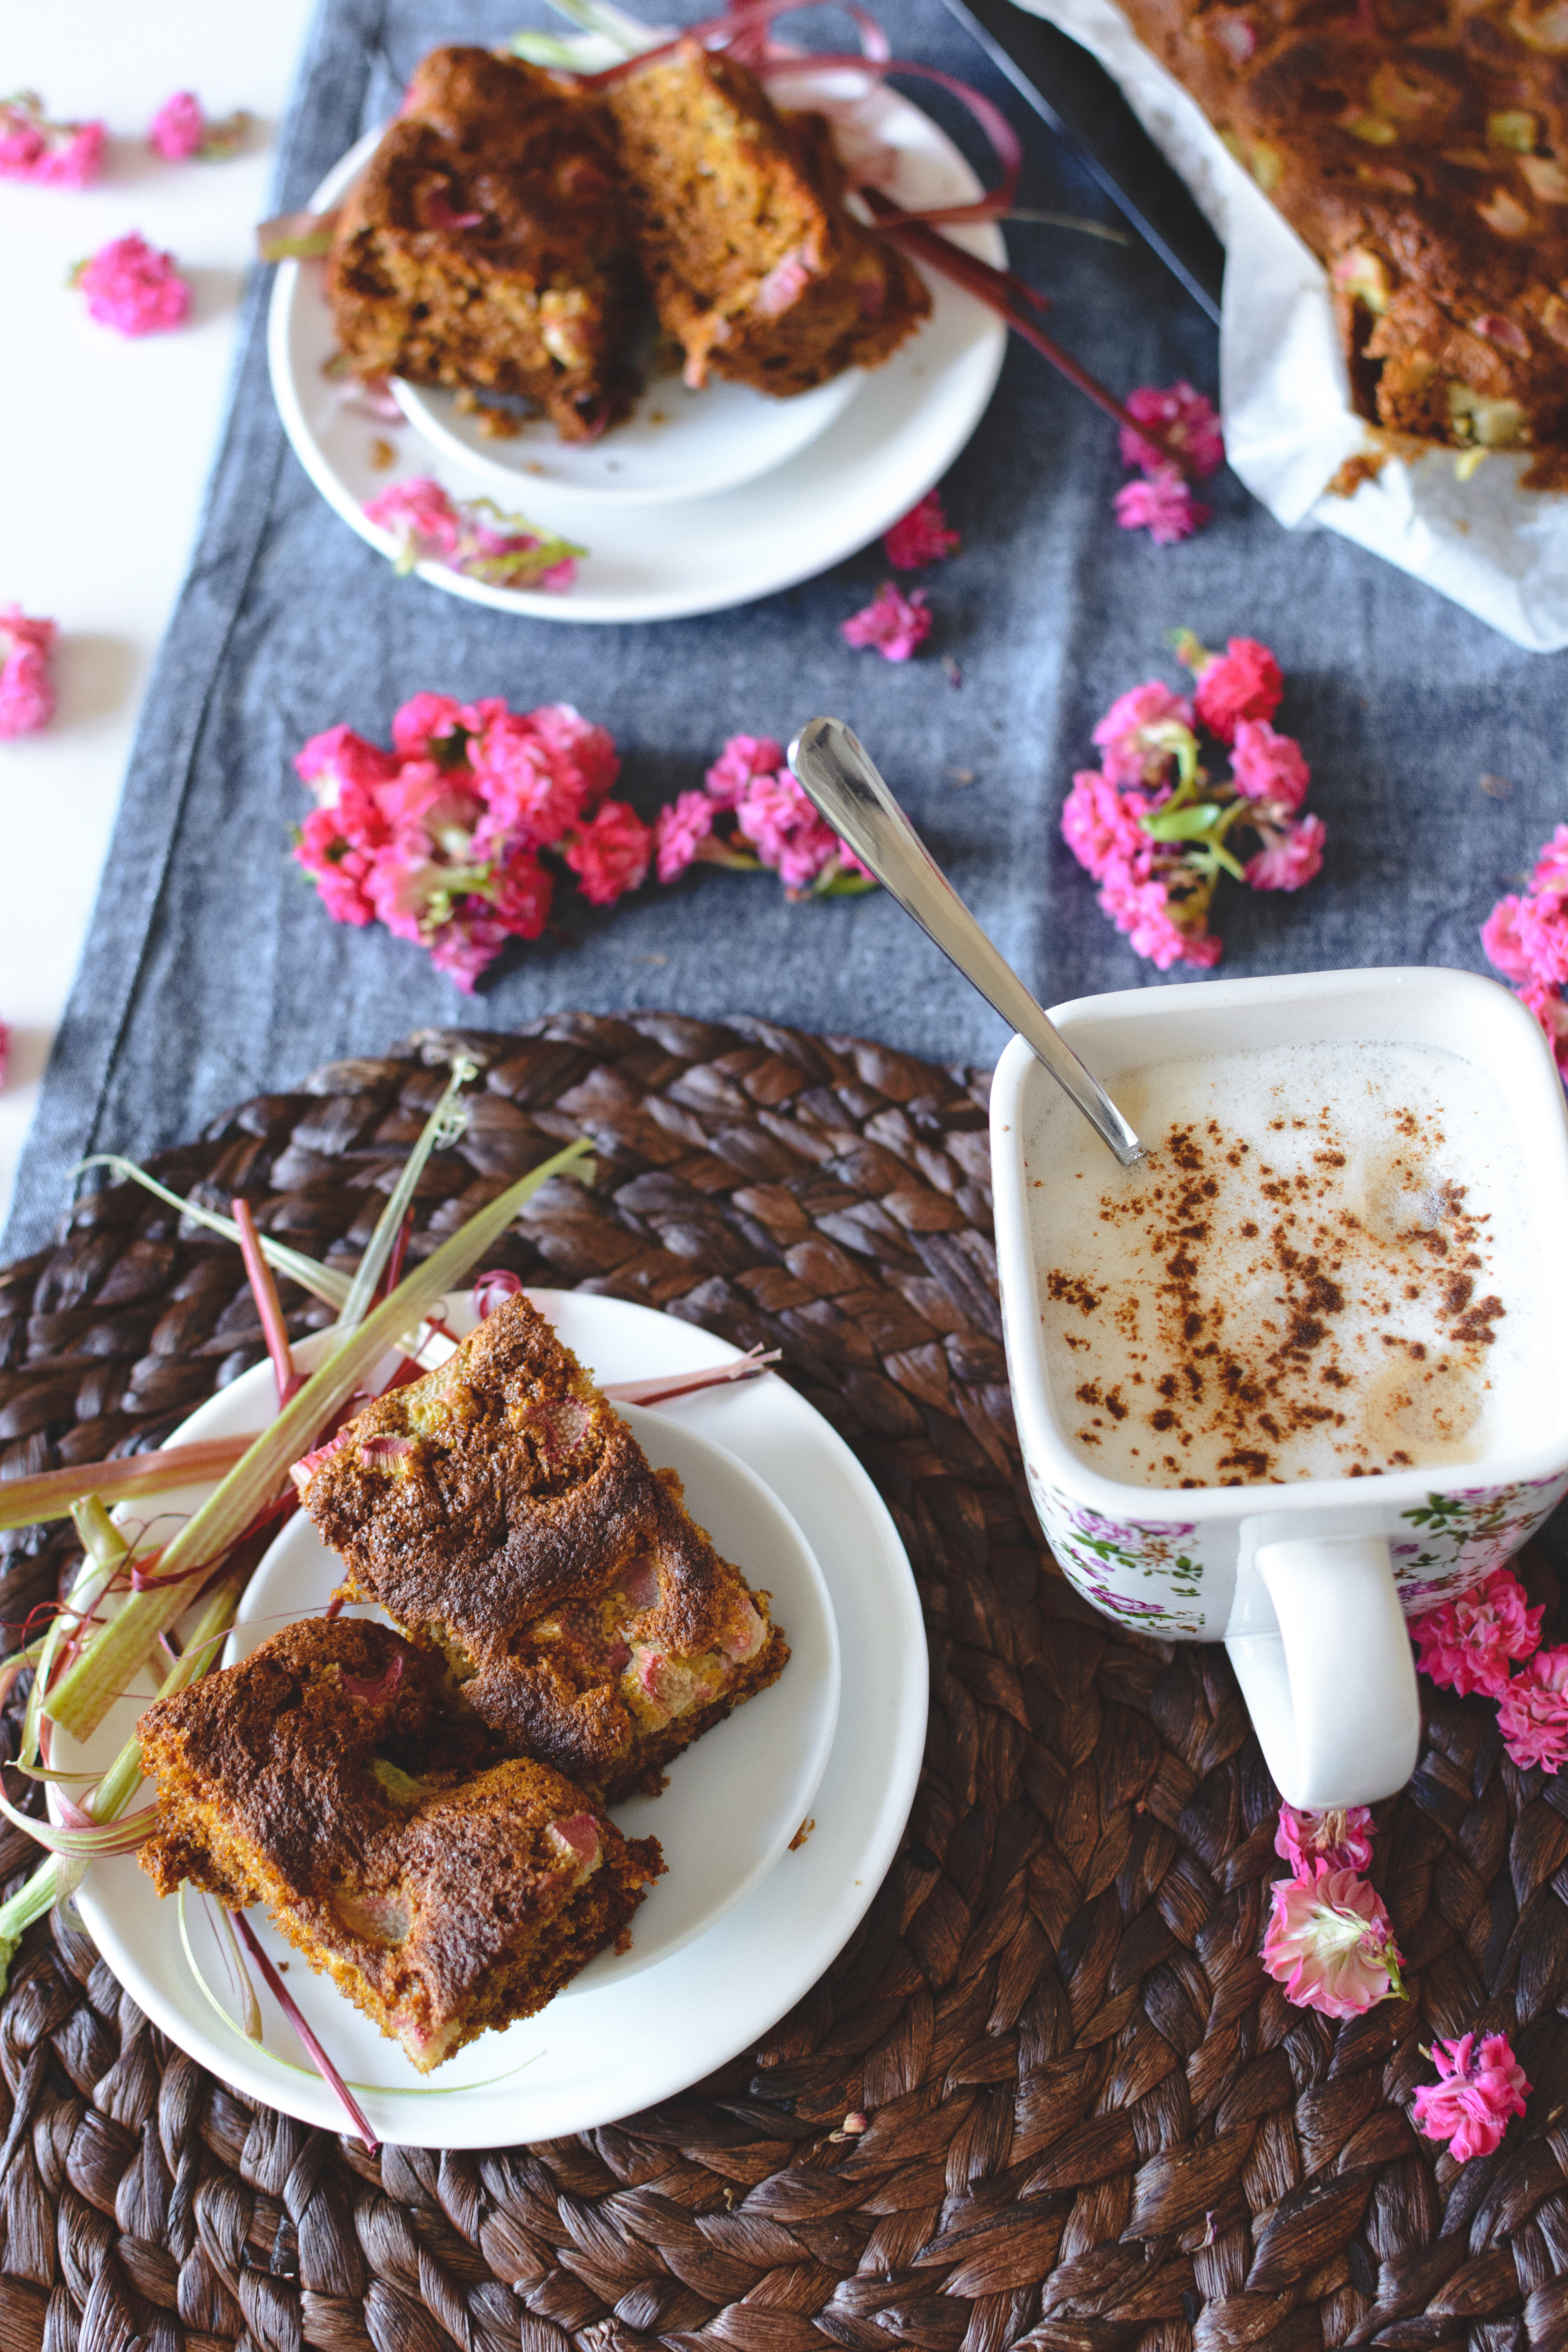
dish, food, cuisine, ingredient, dessert, produce, staple food, recipe, baked goods, pudding, scone, sticky bun, breakfast